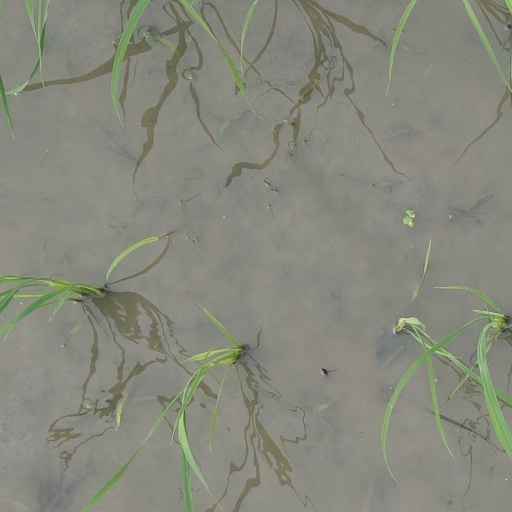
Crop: rice